Honcques Laus

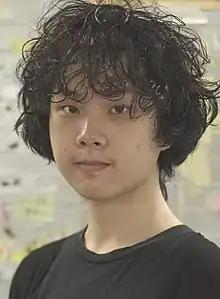
Laus in 2019

Honcques Laus (born 10 October 2001) is a Hong Kong pro-independence activist and author. He is the founder and chairperson of the and a former student journalist for "Ming Pao". During a group photo shoot with Chief Executive Carrie Lam at a "Ming Pao" student event in 2017, Laus displayed the slogan "Hong Kong independence" on his phone. He fled to the United Kingdom shortly before the imposition of the Hong Kong national security law on 30 June 2020, and was wanted by the Hong Kong Police Force thereafter.